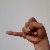
The image shows a hand gesture representing the letter 'J' in Indian Sign Language.